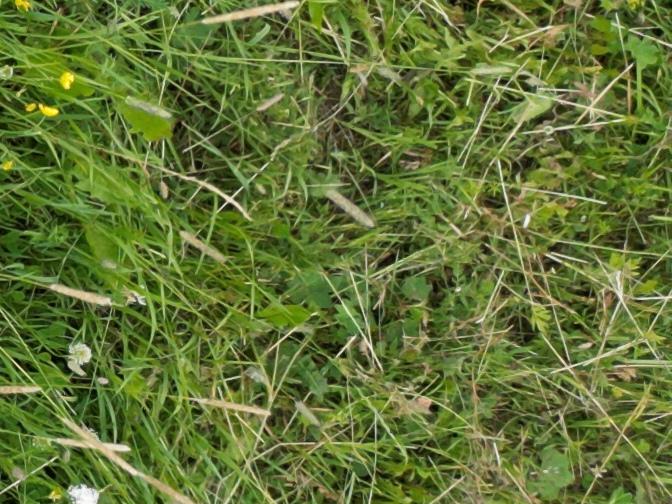
Flowers visible: yarrow flowers